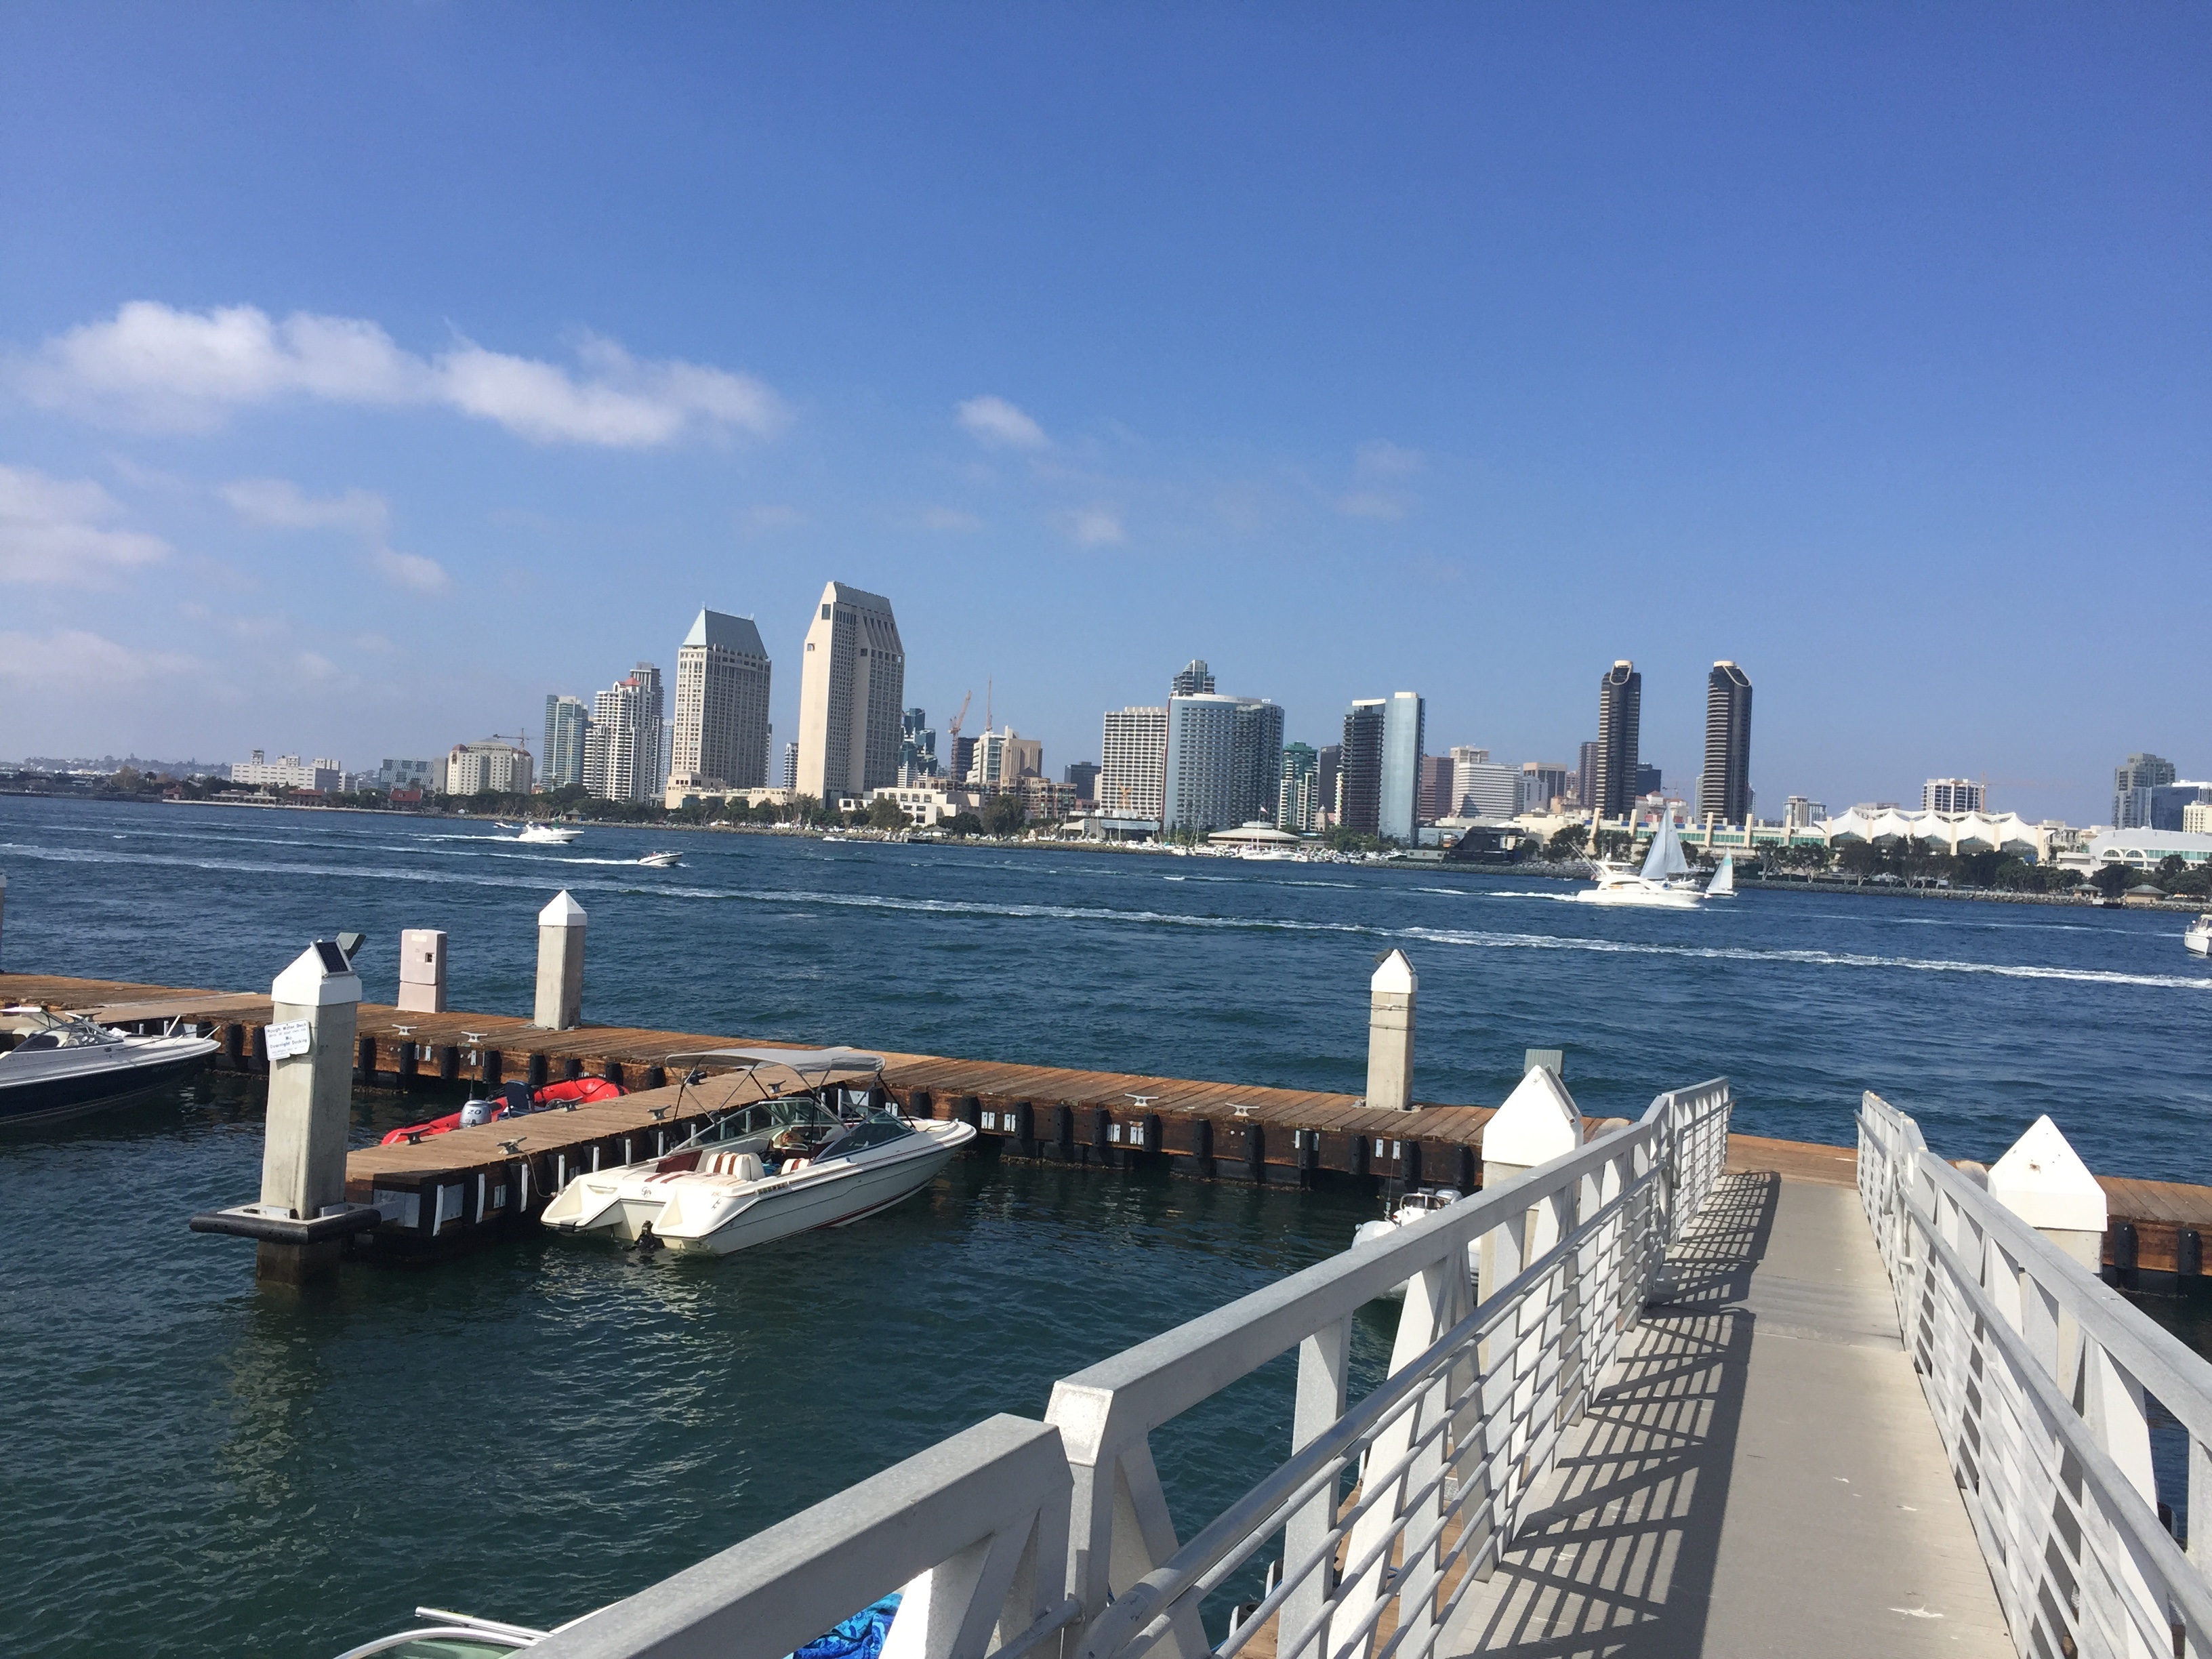
sea, coast, dock, boat, skyline, ship, cityscape, vacation, vehicle, yacht, bay, harbor, marina, port, waterway, ferry, watercraft, cruise ship, passenger ship